St. Mary's Cathedral (Calgary)

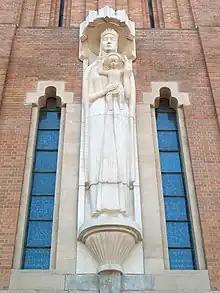
A statue of the Virgin Mary with Child occupies a niche atop the cathedral's entrance

The building was designed by architects Maxwell Bates, and Alfred Hodges; with Jan Bobrowski and Partners as the project engineers. Bird Construction Company Ltd. was contracted to building the cathedral. The total cost of which was C$1,000,000.